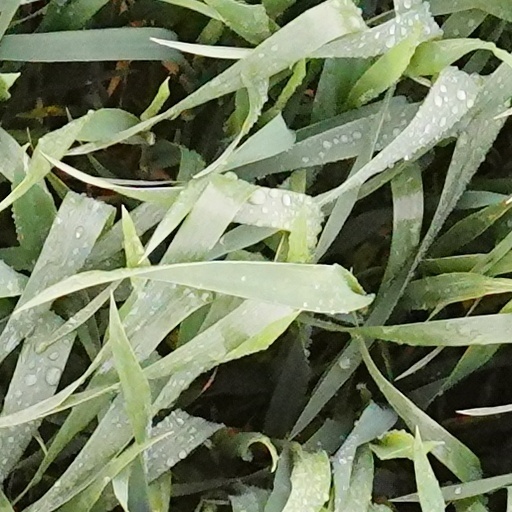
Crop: wheat